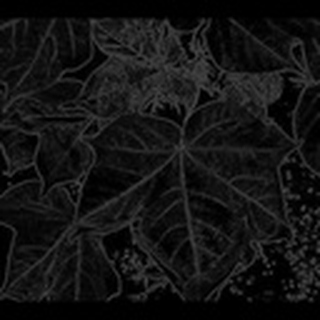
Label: healthy_cotton